Weissenohe Abbey

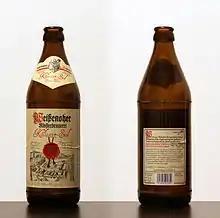
Weissenoher Klosterbrauerei Kloster-Sud

The surviving premises are now used for offices and cafés, and for the beer garden of the brewery named after the abbey.